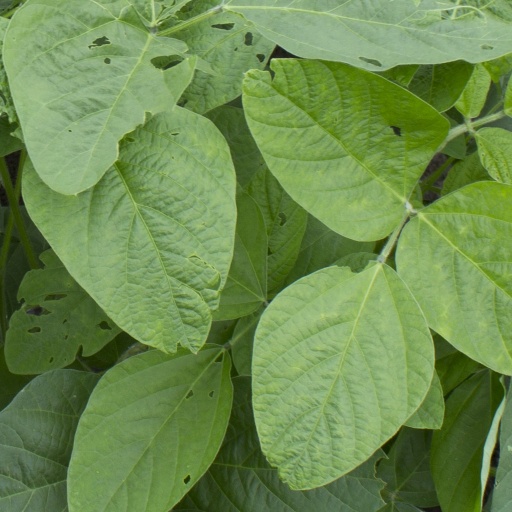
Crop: soybean